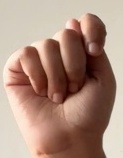
ASL sign: T